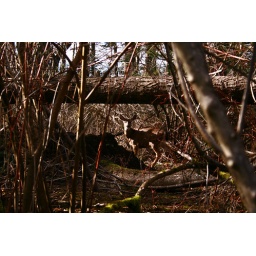
Encountered a couple of those near computer building at UVic.